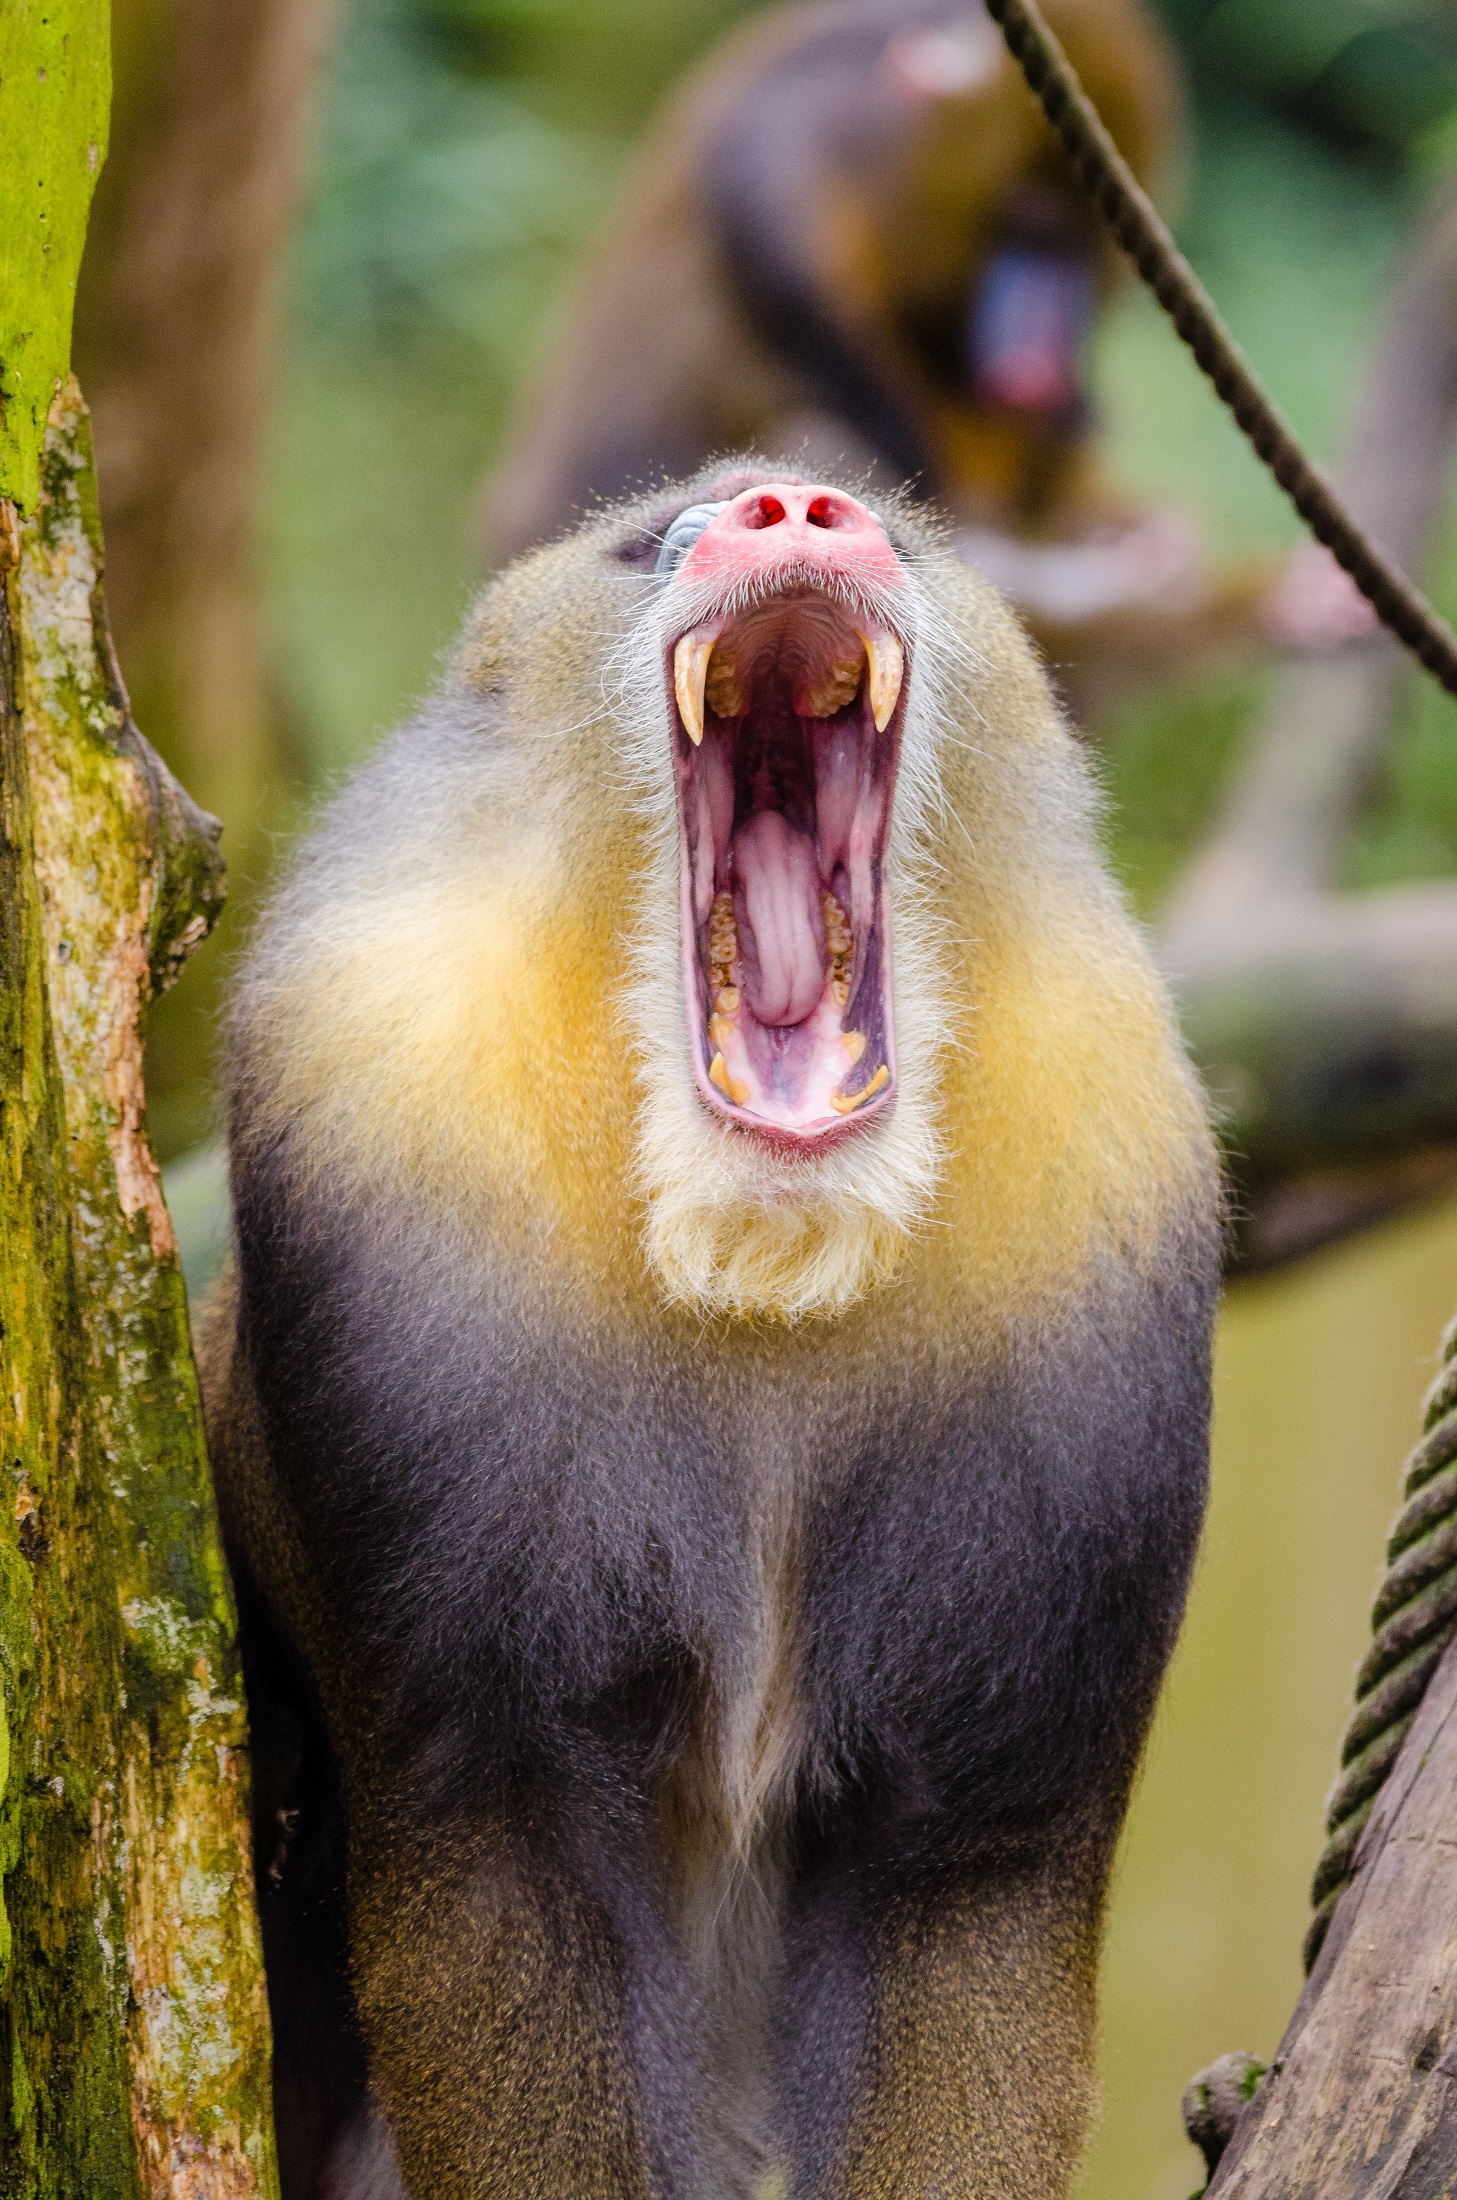
nature, animal, wildlife, zoo, fur, portrait, sitting, communication, mammal, colorful, monkey, fauna, primate, hairy, screaming, mandrill, howling, macaque, mandrillus sphinx, old world monkey, capuchin monkey, new world monkey, tufted capuchin, white headed capuchin